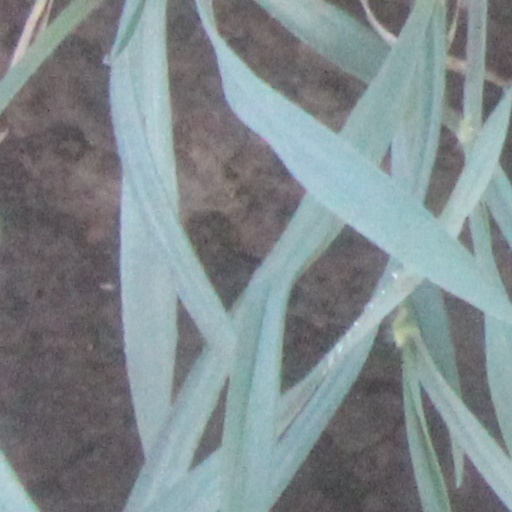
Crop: wheat